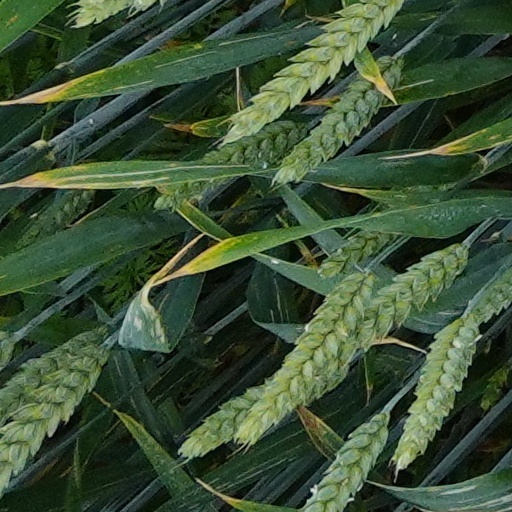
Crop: wheat